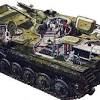
Label: BMP